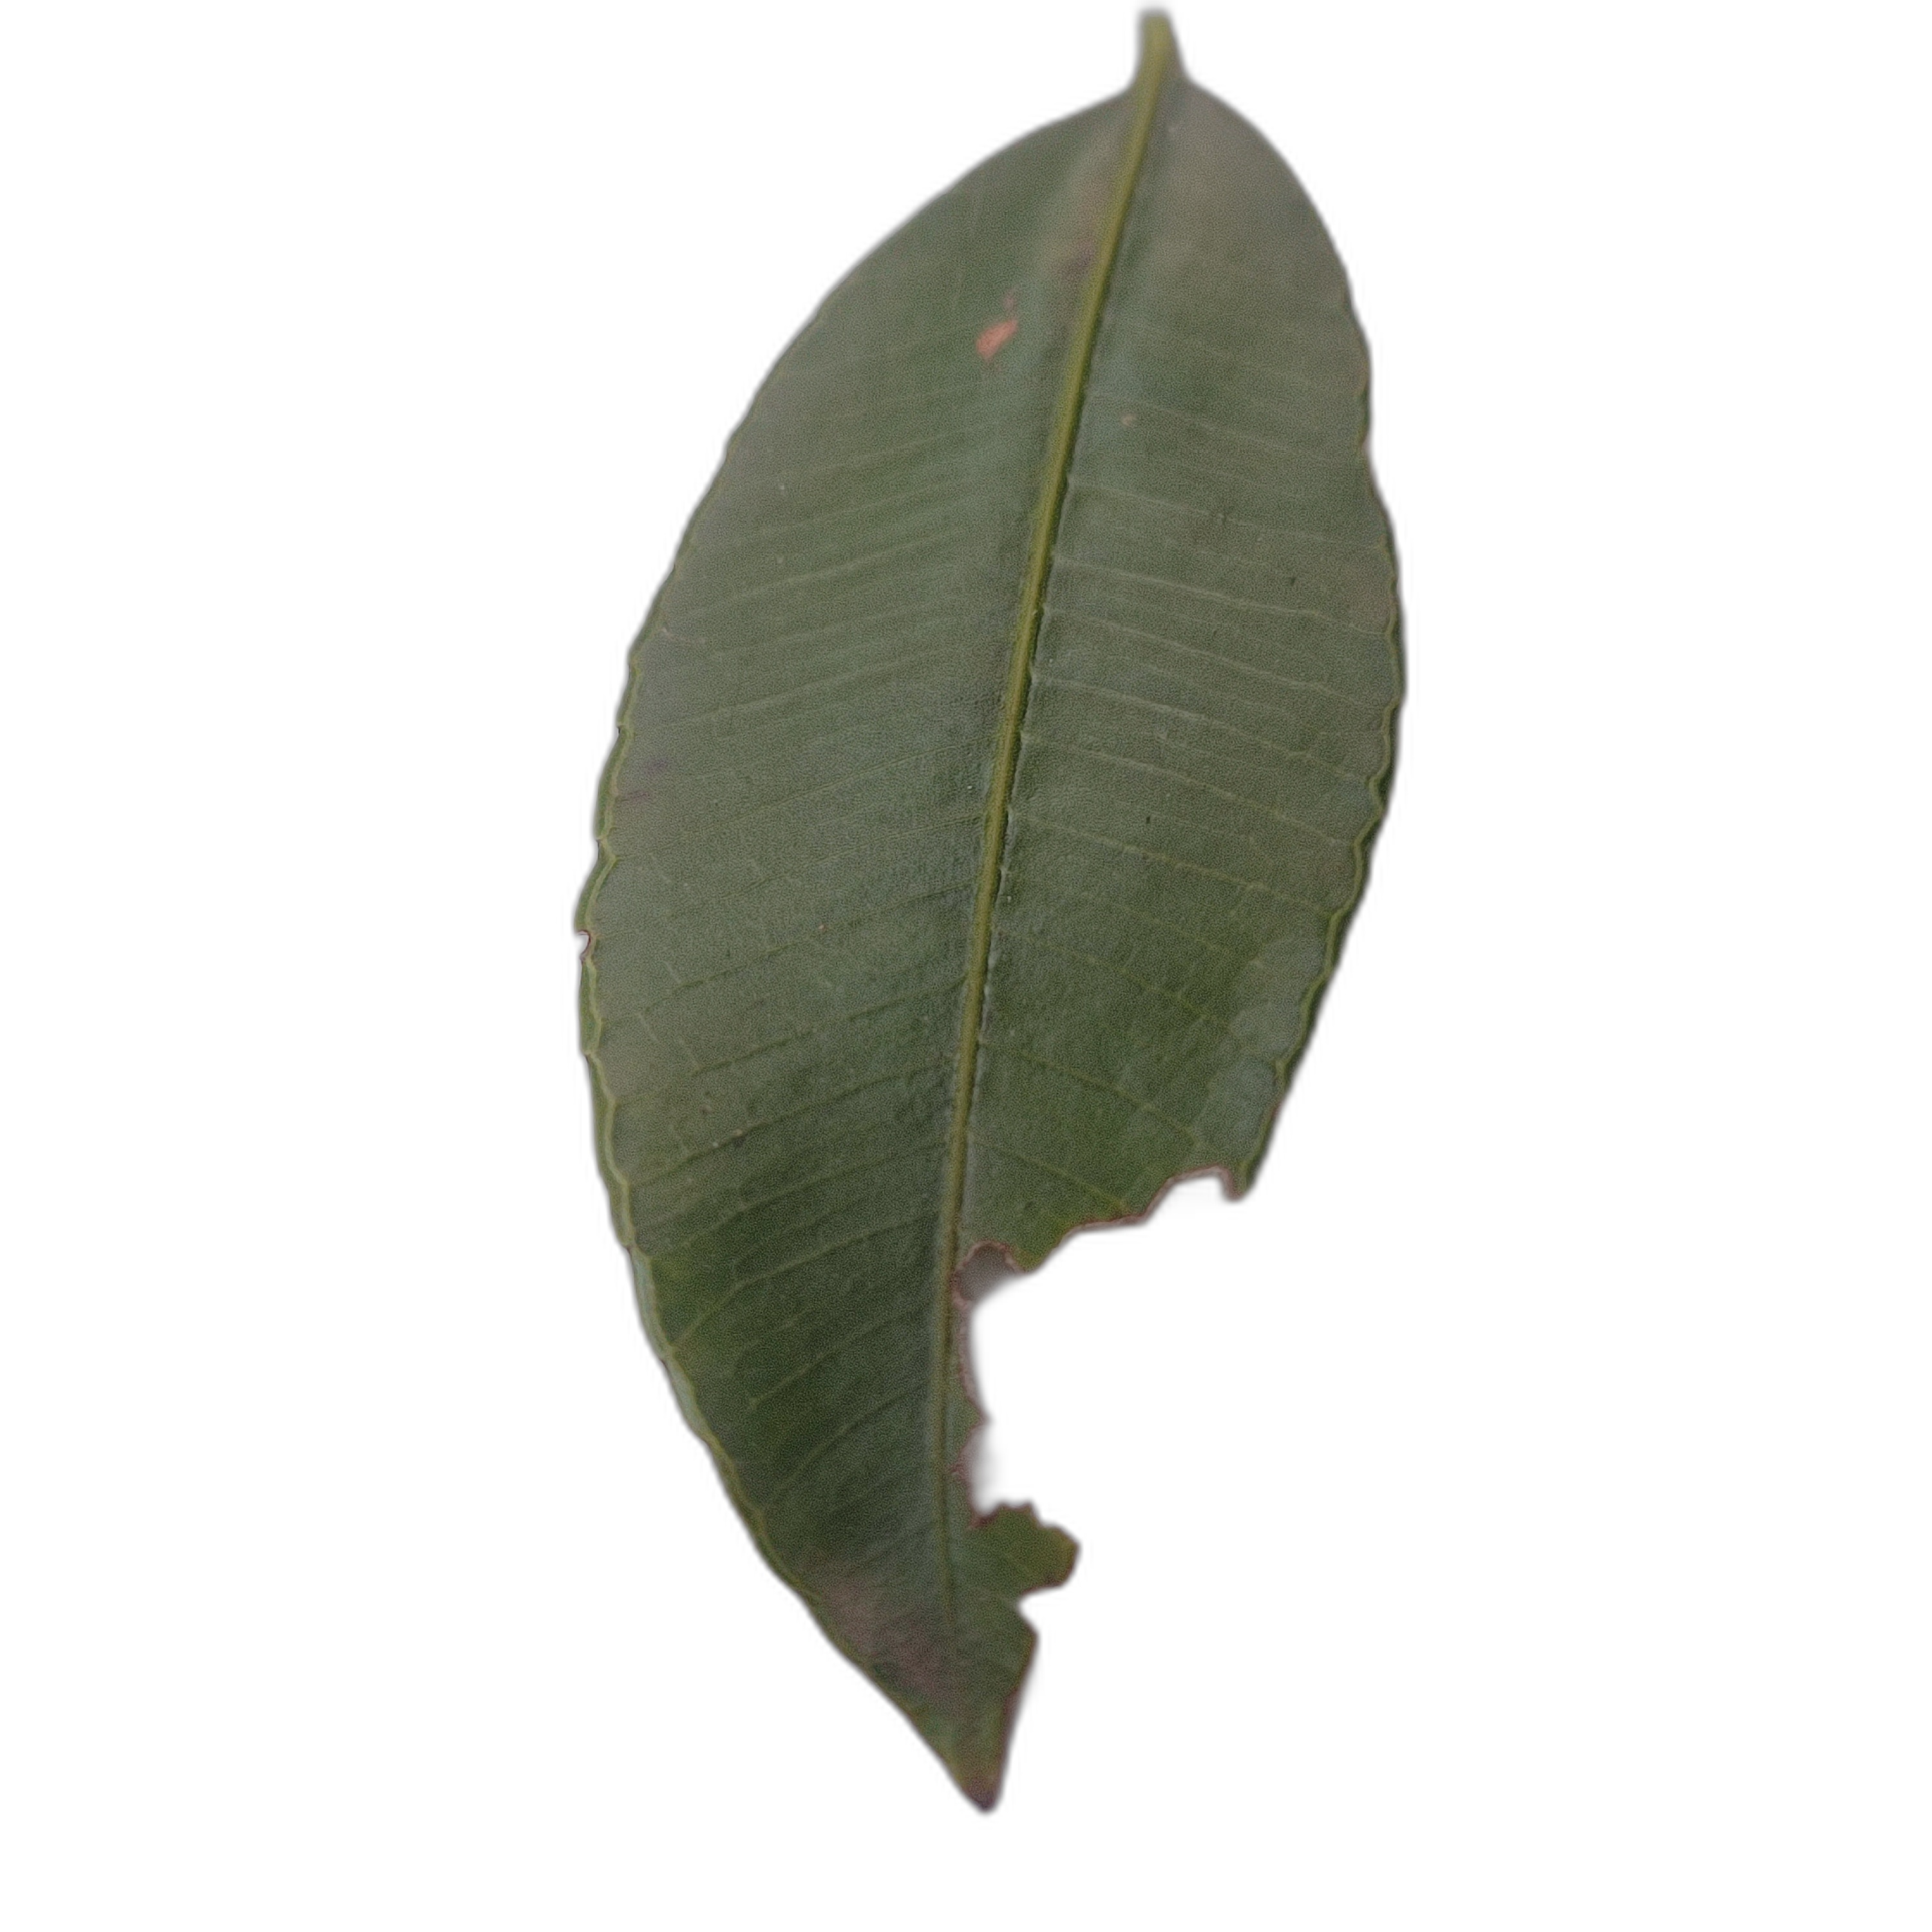
Label: not_healthy